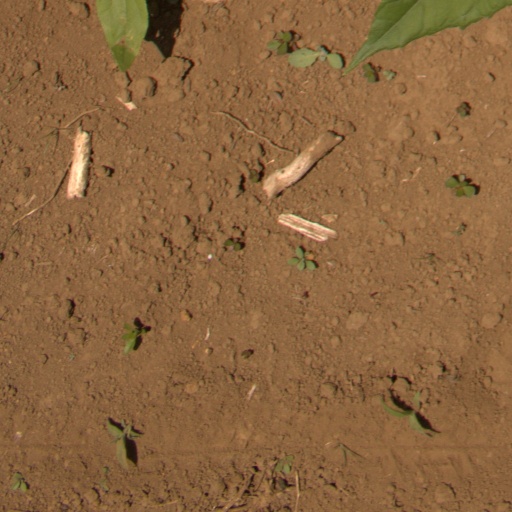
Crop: Jerusalem artichoke